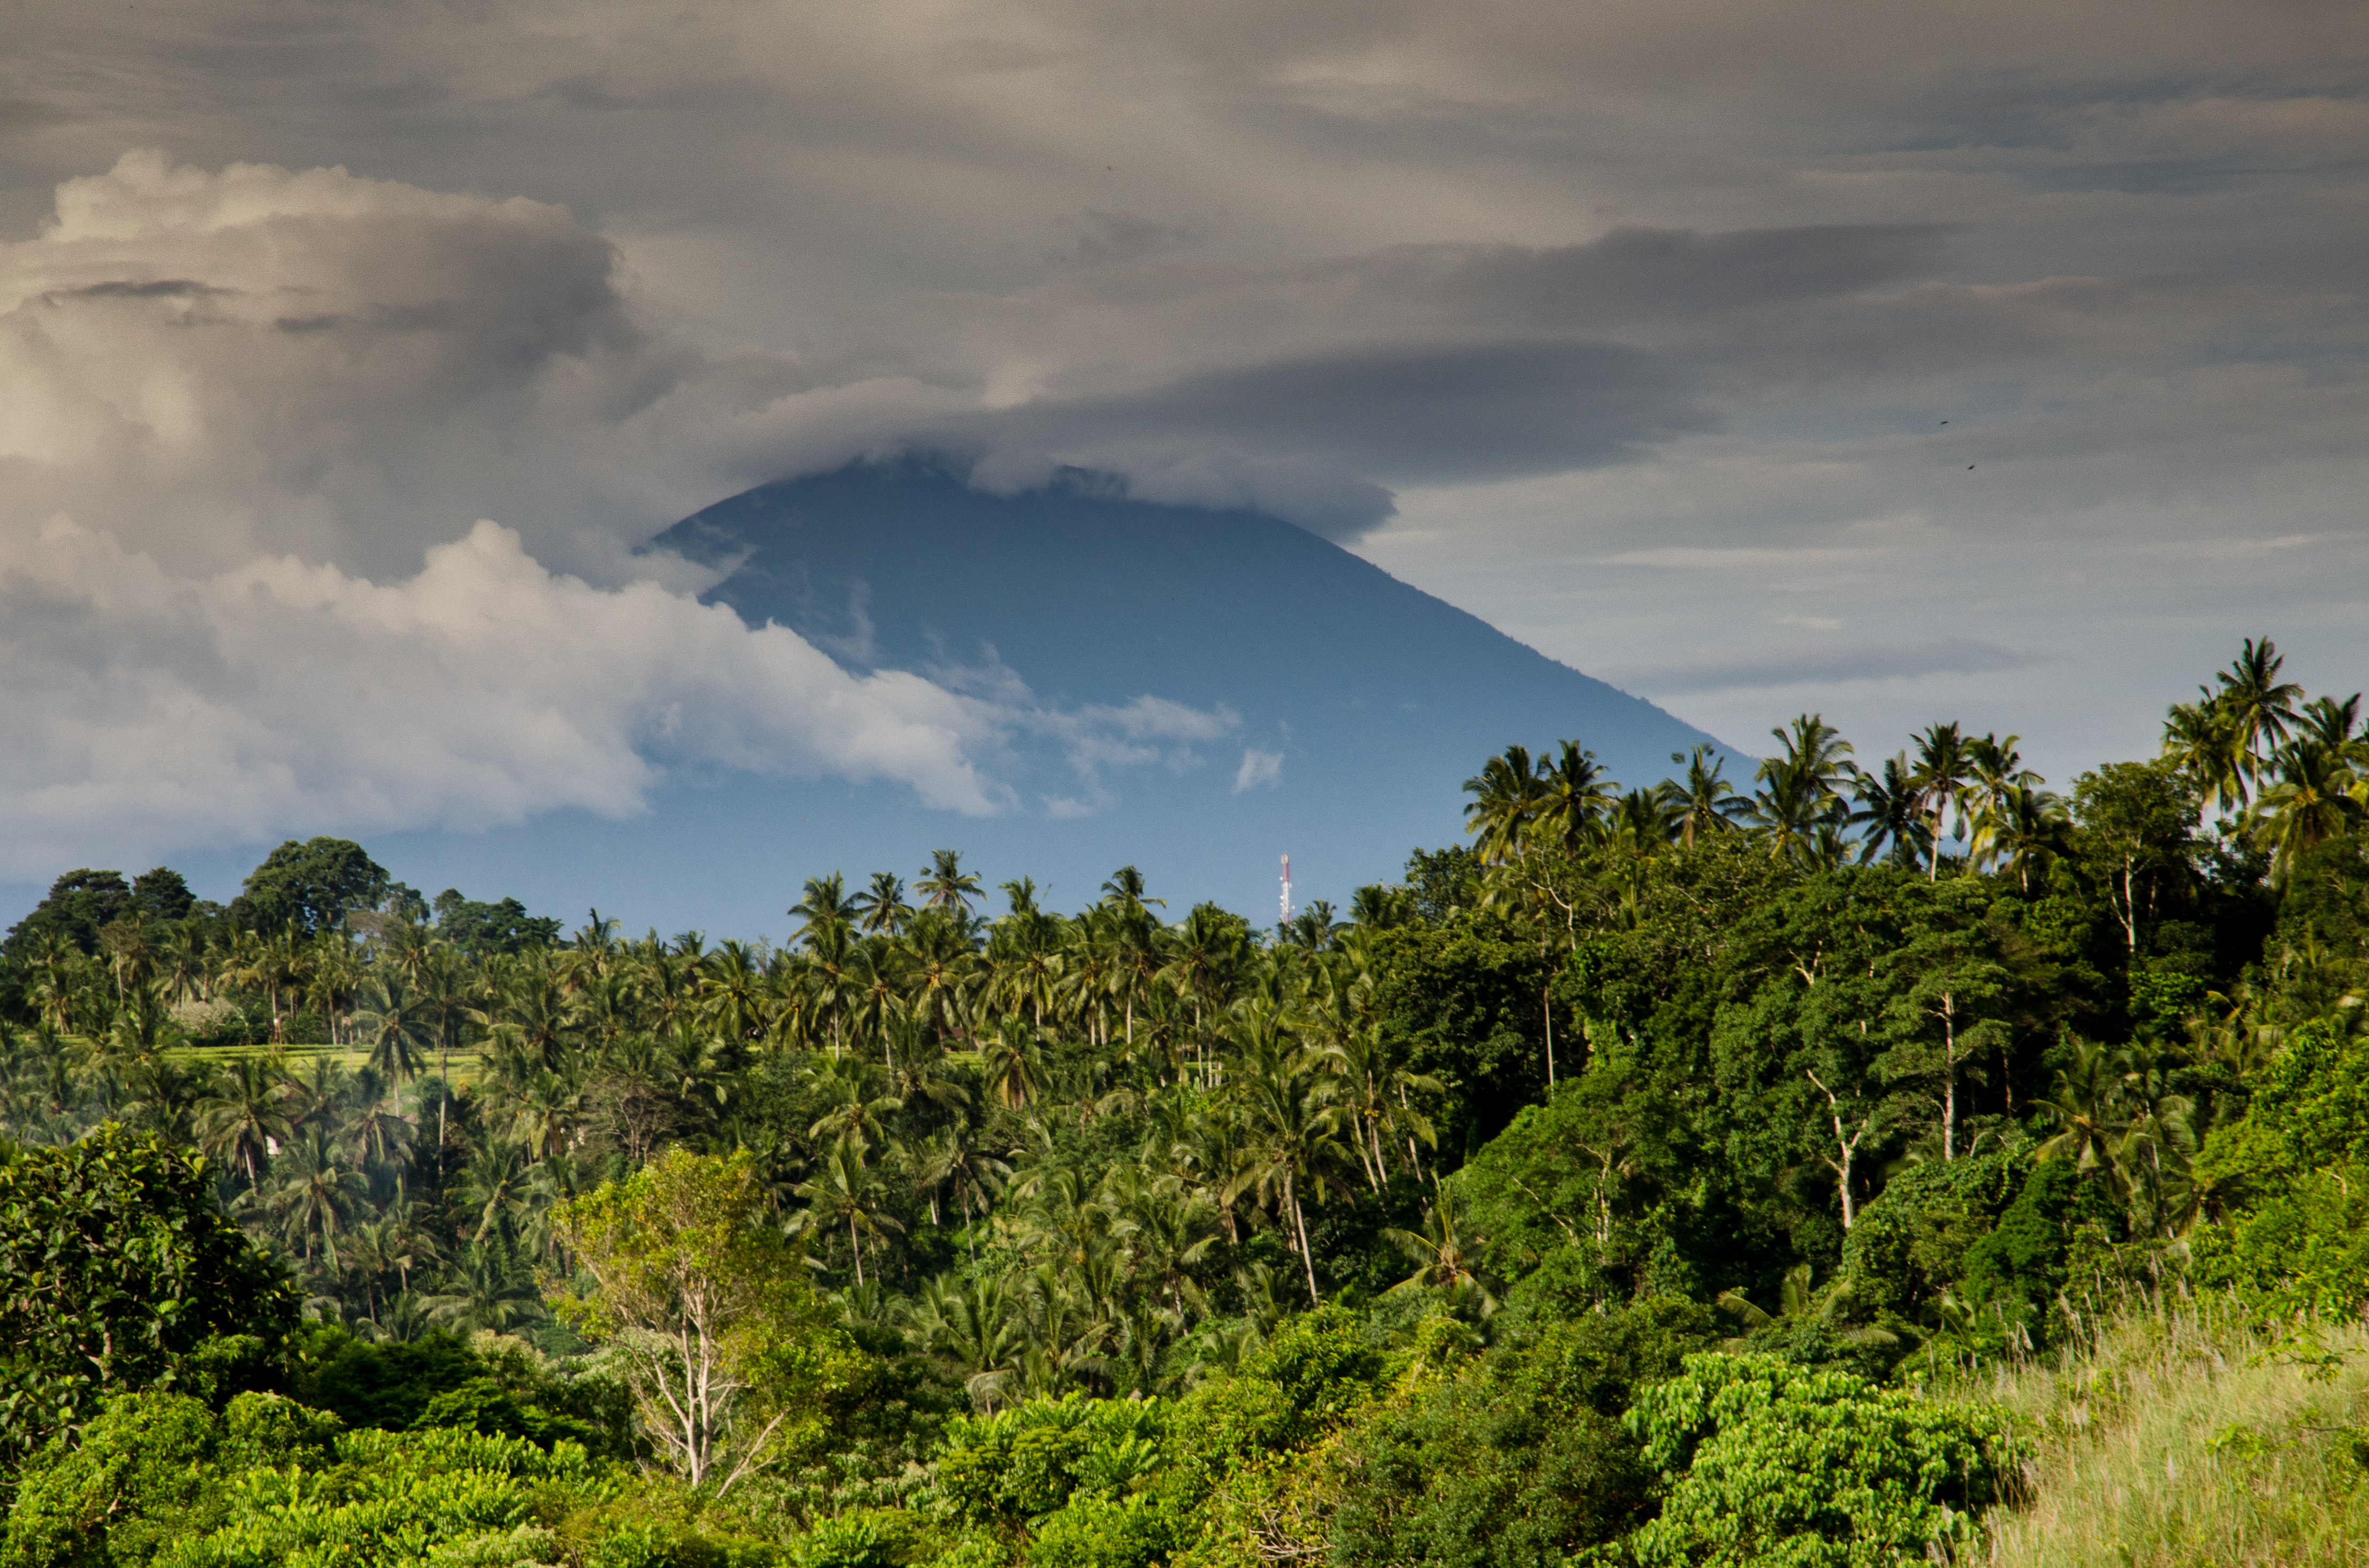
landscape, tree, nature, forest, wilderness, mountain, cloud, sky, hill, weather, volcano, asia, plateau, indonesia, habitat, ecosystem, bali, rural area, meteorological phenomenon, natural environment, atmospheric phenomenon, mountainous landforms